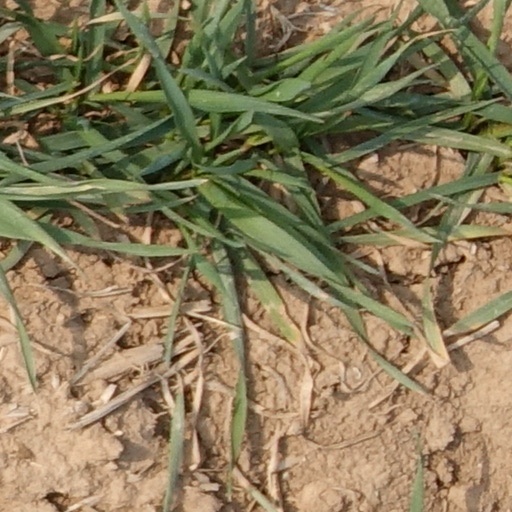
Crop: wheat